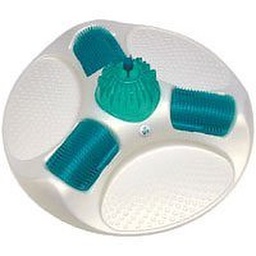
What any cat wants to find under the tree